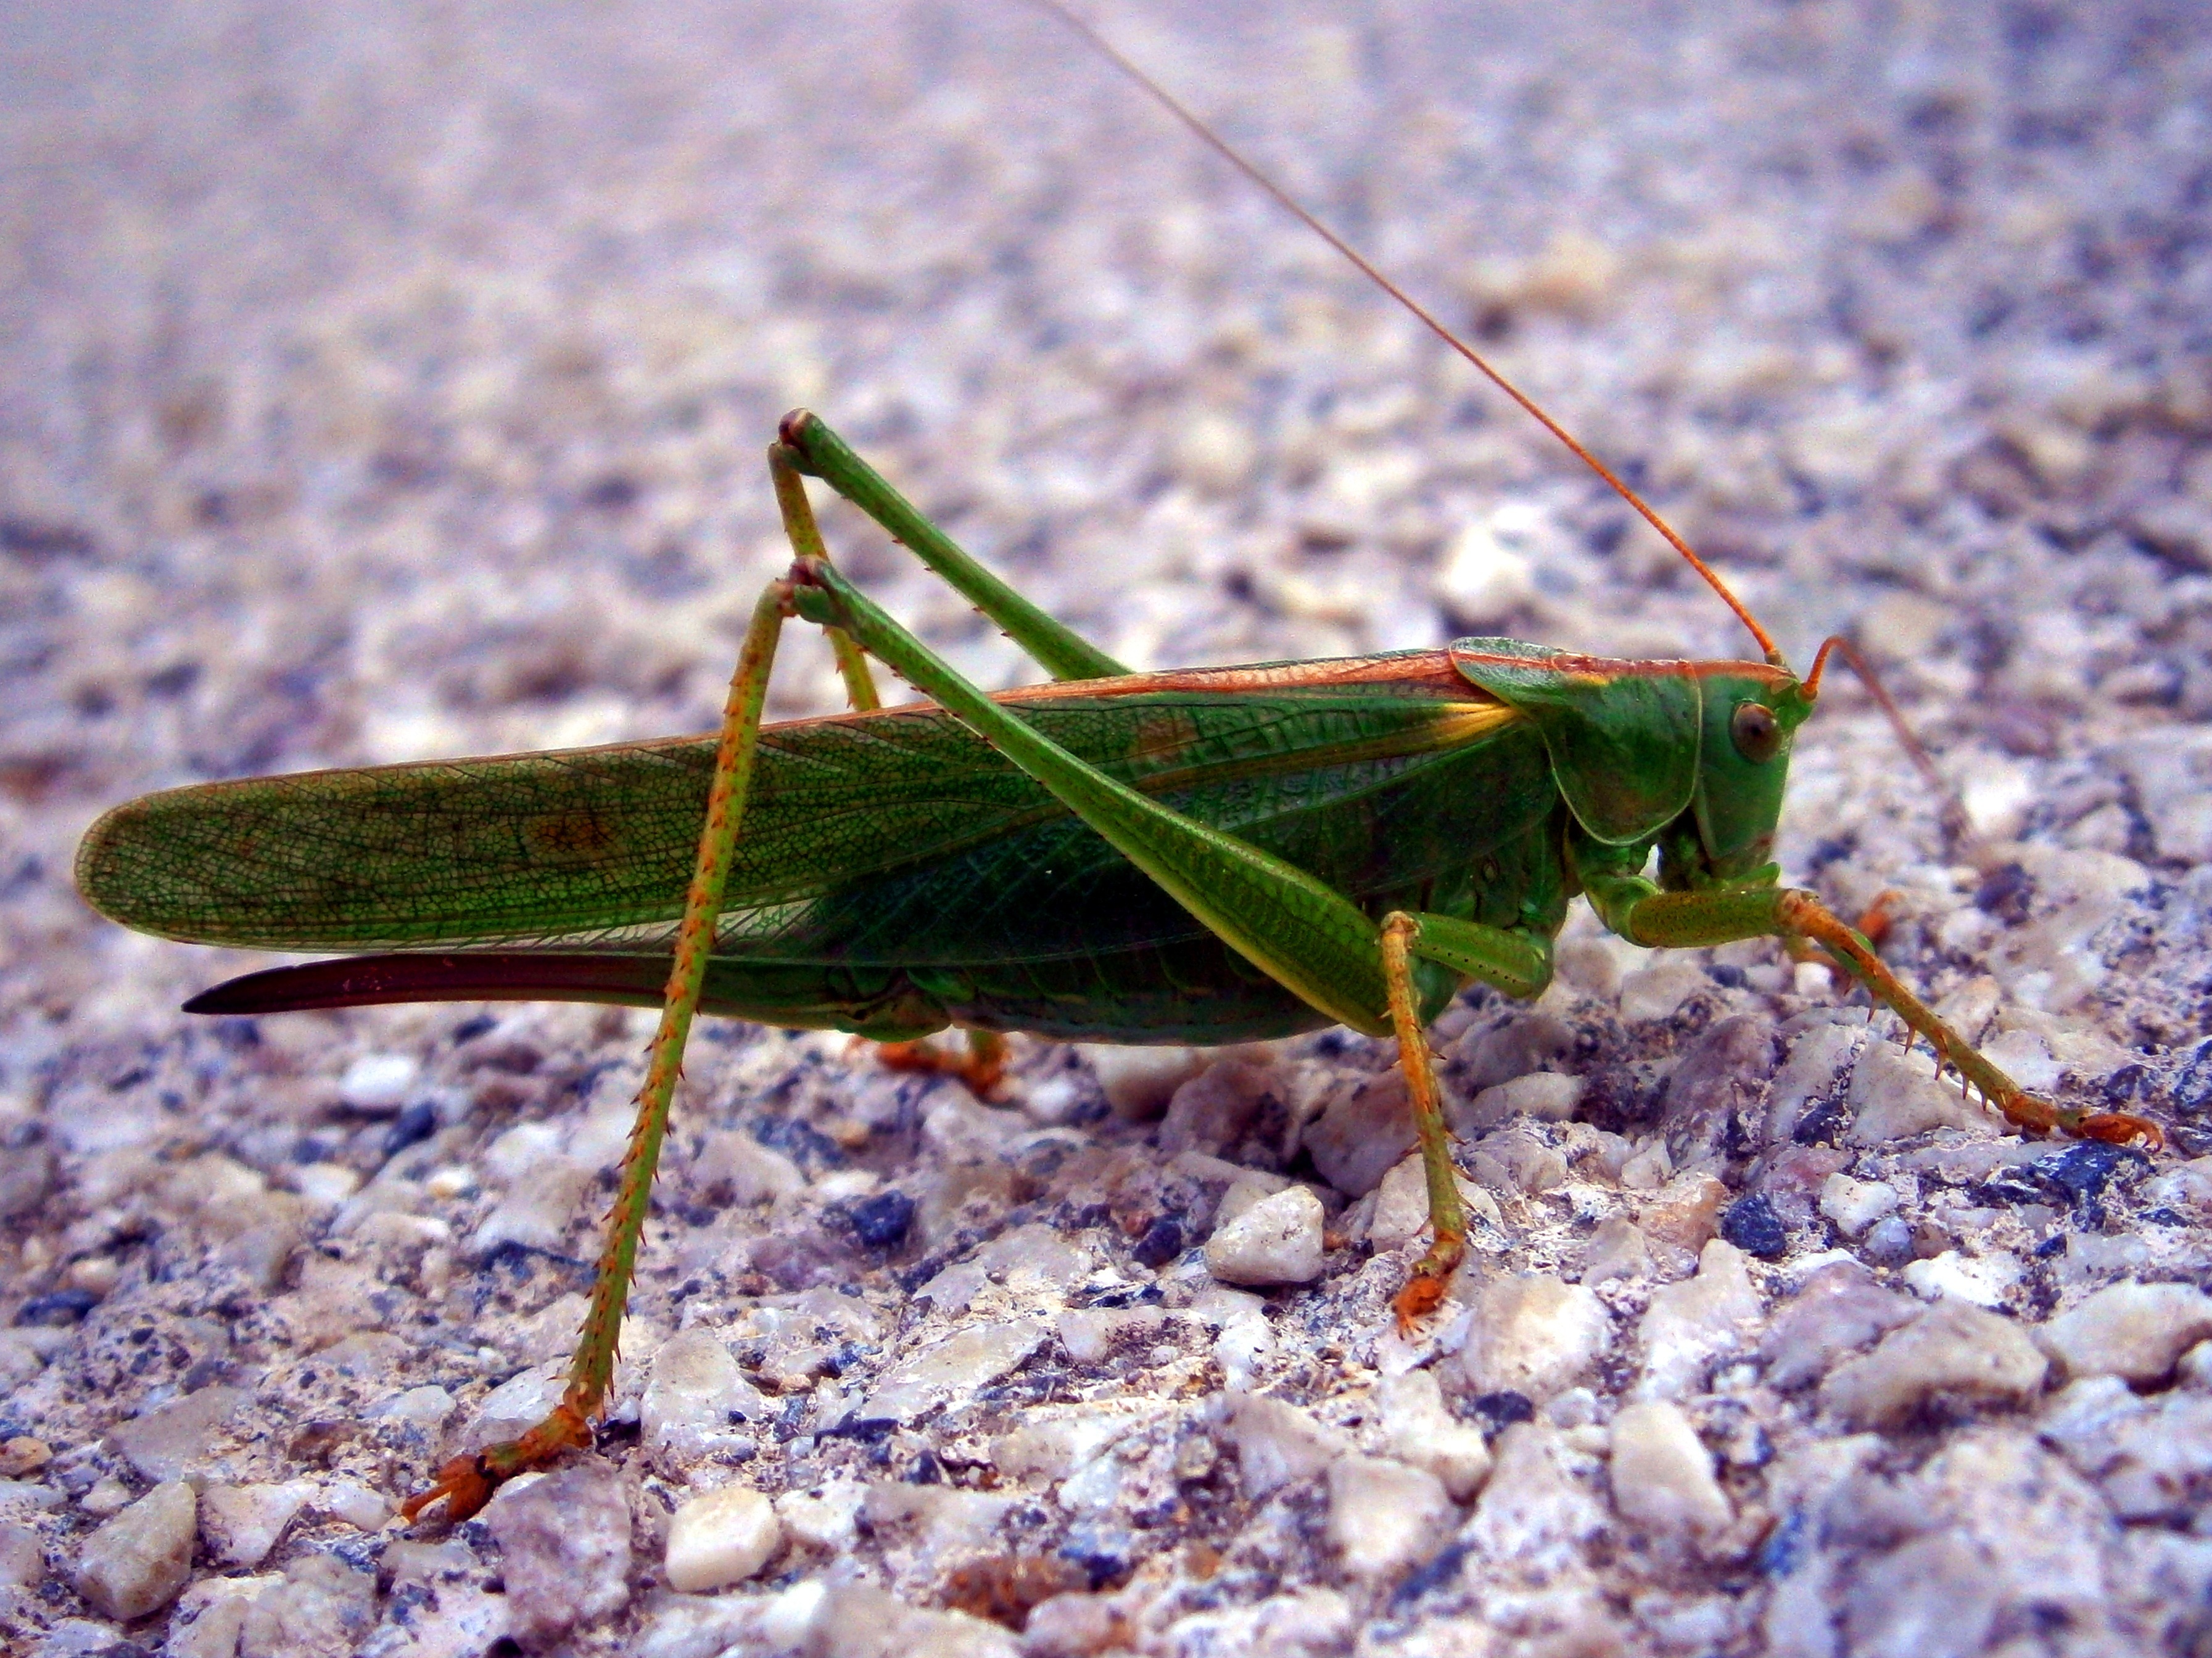
nature, wing, photography, insect, fauna, invertebrate, cricket, close up, grasshopper, locust, macro photography, arthropod, net winged insects, cricket like insect